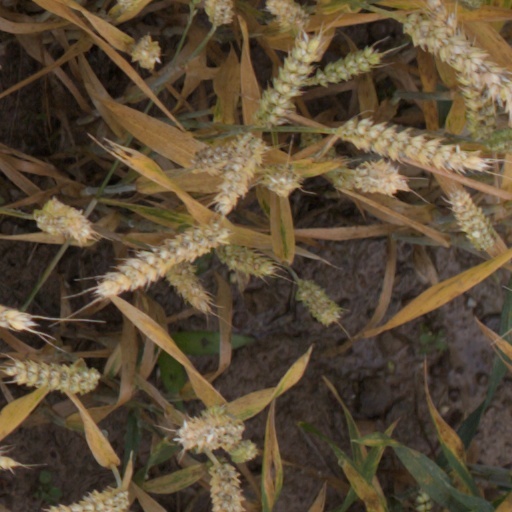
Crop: wheat